Sa Bangji (film)

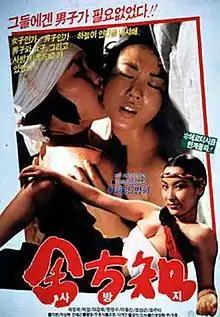
Theatrical poster

Sa Bang-ji is a 1988 South Korean film directed by Song Kyung-shik. The film was inspired by the real life Sa Bangji, an intersex person of the Joseon period.